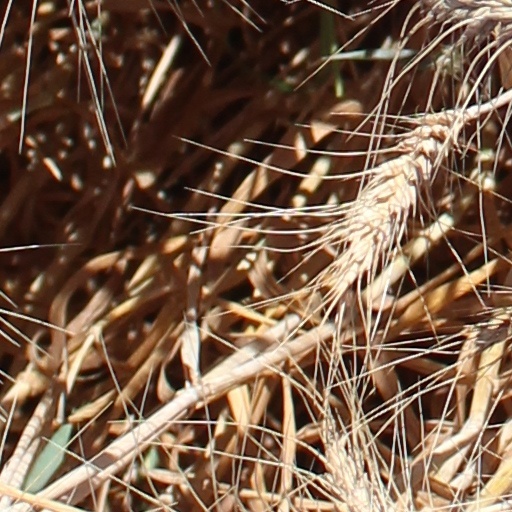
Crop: wheat